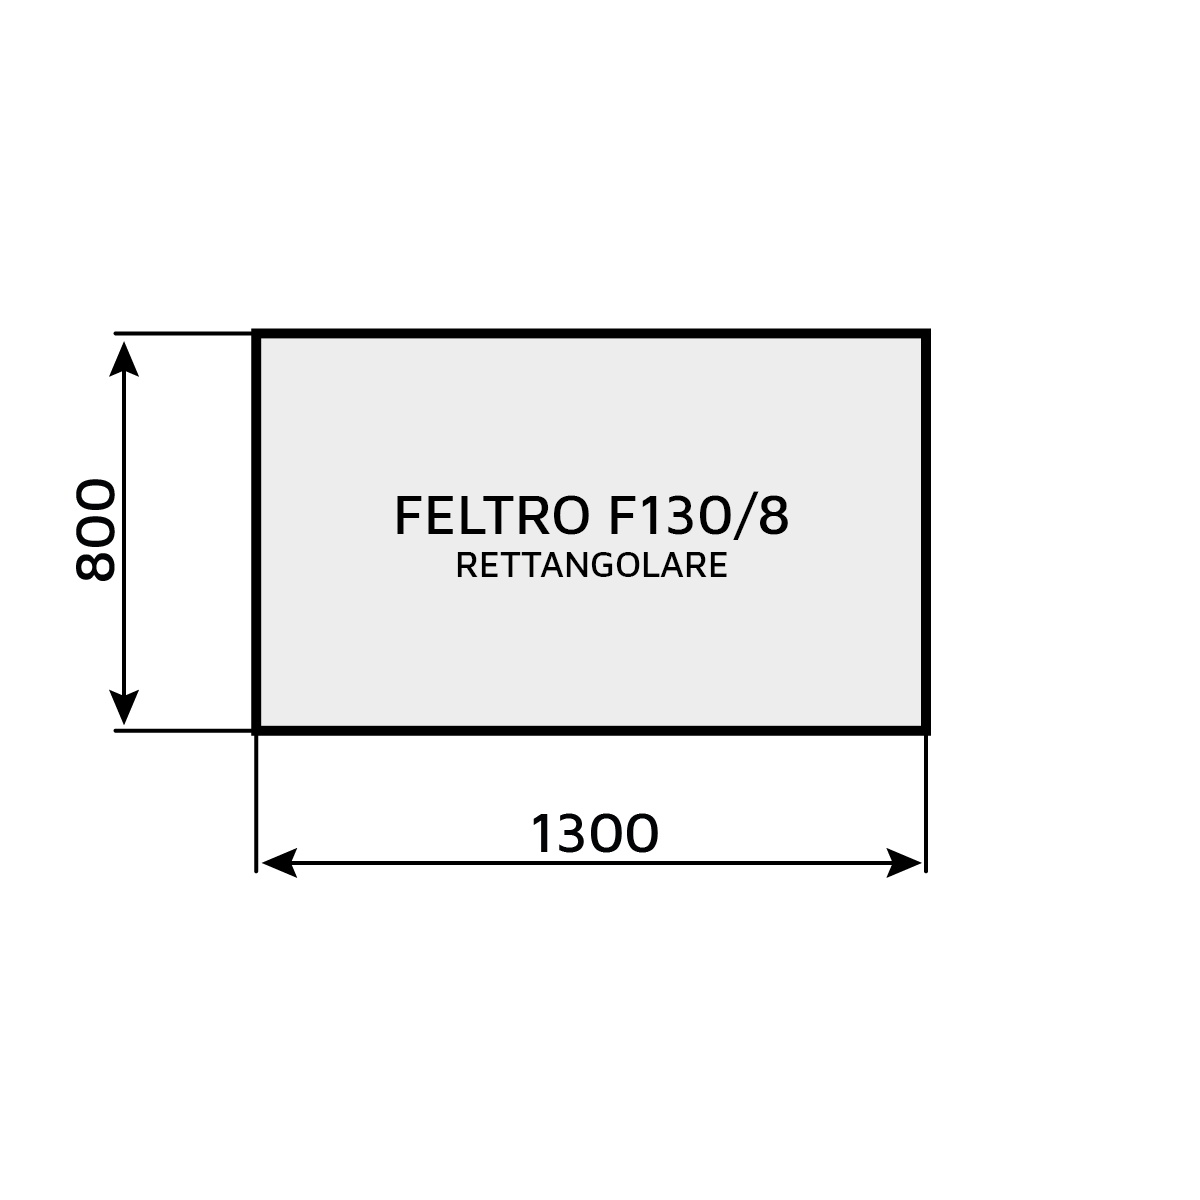
Feltro rettangolare F130/8 1300 x 800 mm
L'imbottitura più utilizzata per la copertura di assi e tavoli da stiro. Realizzata con feltro in fiocco di poliestere bianco e sagomata per tavoli da stiro dalle dimensioni indicate nell'infografica, disponibile in differenti spessori per soddisfare le esigenze di ogni cliente. I feltri per per tavoli da stiro della serie F sono realizzati interamente in Italia da noi.
Brand: Laundry
Category: Home & Garden > Household Supplies > Laundry Supplies > Ironing Board Pads & Covers